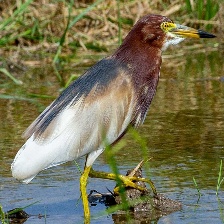
Species: CHINESE POND HERON
Scientific name: ARDEOLA BACCHUS
ImageNet parent category: little_blue_heron